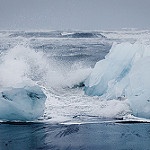
Scene: Outdoor